Best of Luck (2010 film)

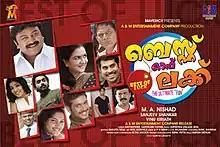

Best of Luck is a 2010 Indian Malayalam-language black comedy film written and directed by M.A. Nishad. It stars Kailash, Asif Ali, Prabhu, Urvashi, Archana Kavi and Rima Kallingal.